United Nations Security Council Resolution 1014

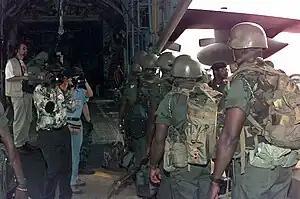
ECOMOG troops from Ghana

United Nations Security Council resolution 1014, adopted unanimously on 15 September 1995, after recalling all resolutions on the situation in Liberia, particularly 1001 (1995), the council discussed various aspects of the civil war and extended the mandate of the United Nations Observer Mission in Liberia (UNOMIL) until 31 January 1996.